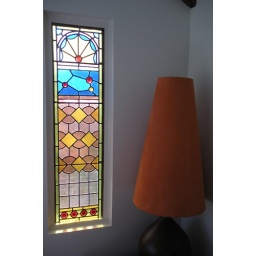
our stained glass window in the sunroon of our new house.